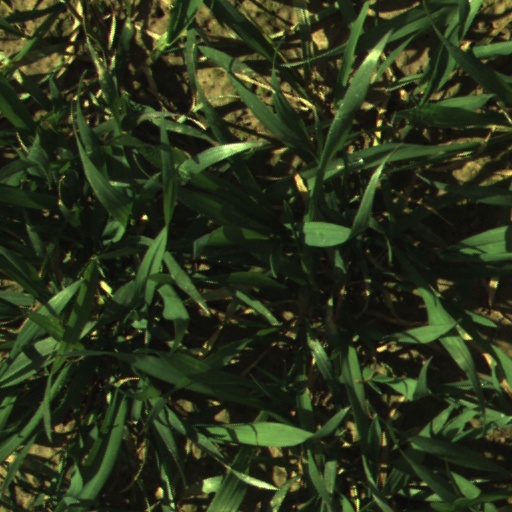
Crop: wheat